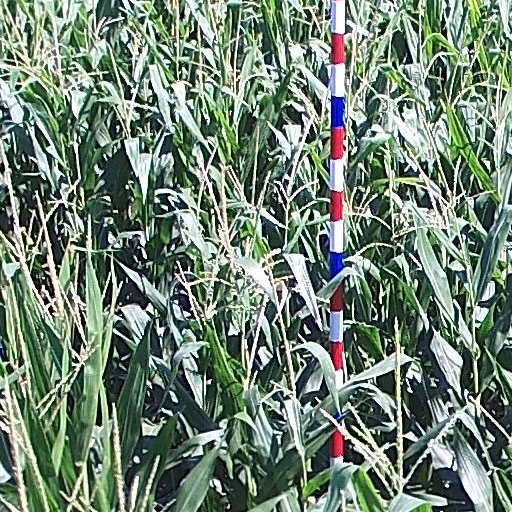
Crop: maize; corn